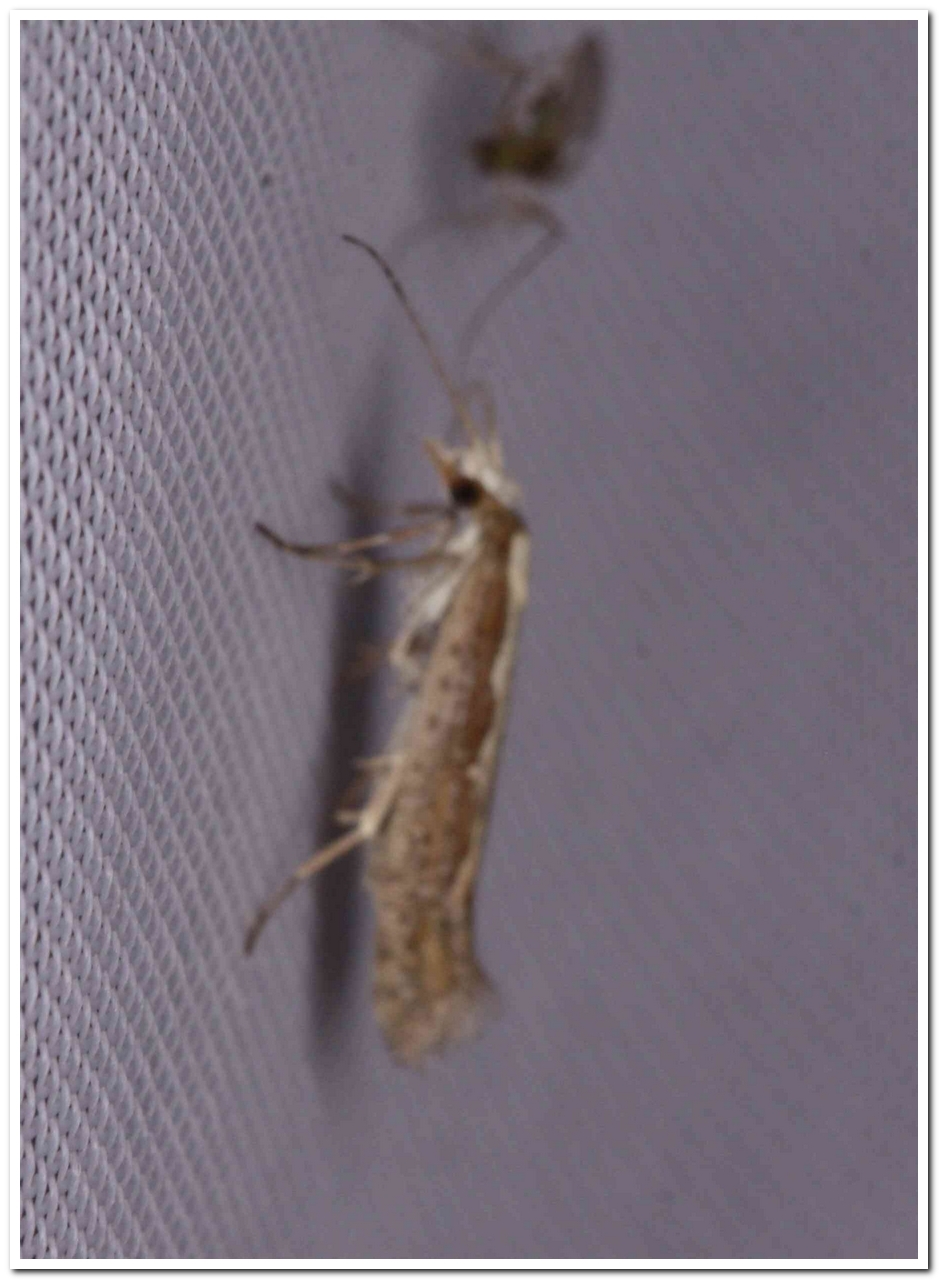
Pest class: diamondback_moth